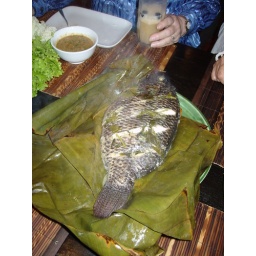
a fish being served - grilled wrapped in banana leaf. Part of dinner at Tamarind cafe - a Lao style feast